Geology of the Ellsworth Mountains

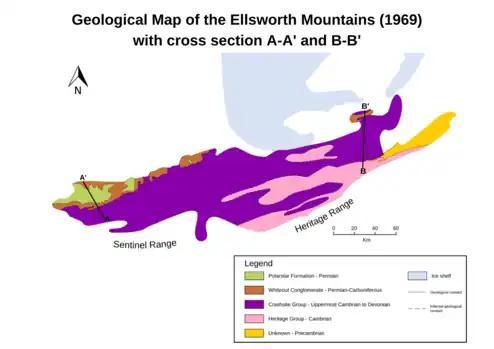
Geological map of the Ellsworth Mountains (1969)

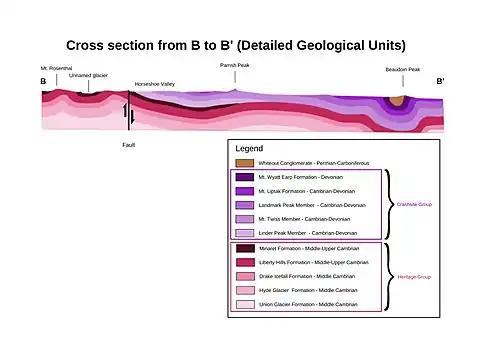
Cross section from B to B' (Detailed Geological Units)

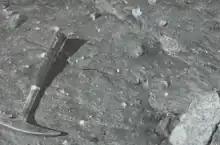
Whiteout Conglomerate's massive diamictite is found on Mount Ojakangas in the northern Sentinel Range.

Union Glacier Formation, Hyde Glacier Formation, Drake Ice Fall Formation at southern Soholt Peaks, Conglomerate Ridge Formation, Library Hills Formation, Springer Peak Formation, Frazier Ridge Formation, and Minaret Formation are the eight clastic sedimentary and volcanic rock formations that make up the Heritage Group. The Heritage Group as a whole is around thick. The pumpellyite-actinolite grade and the lower greenschist facies make up the majority of the bottom units of the Cambrian Heritage Group. It is discovered to be a sequence of syn-rifts. The Heritage Group's conglomerate units' clast compositions indicate that an Early Cambrian carbonate platform and widespread quartzite exposures were present in the rift succession's source region.